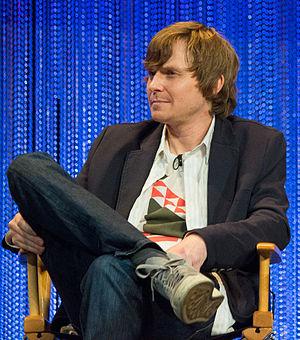
Marvel : Les Agents du SHIELD est une série télévisée américaine de super-héros en 136 épisodes de 45 minutes, créée par Joss Whedon, Jed Whedon et Maurissa Tancharoen d'après les comics Marvel de Stan Lee et Jack Kirby. Produite par Marvel Television et ABC Studios, elle a été diffusée simultanément du 24 septembre 2013 jusqu'au 12 août 2020 sur le réseau ABC aux États-Unis et sur le réseau CTV au Canada.
Jed Tucker Whedon est scénariste et musicien. Il vient d'une famille de scénaristes : il est le fils de Tom Whedon, le petit-fils de John Whedon et le frère de Zack et Joss Whedon. Le 19 avril 2009 il s'est marié avec Maurissa Tancharoen.